Facing the Giants

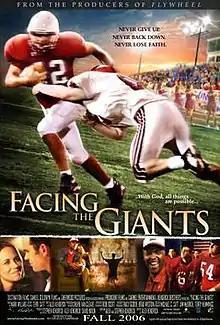
Theatrical release poster

Facing the Giants is a 2006 American Christian drama sports film directed by and starring Alex Kendrick. The supporting cast was composed of volunteers from Sherwood Baptist Church, and it is the second film that Sherwood Pictures has done. Shot in Albany, Georgia, the film tells an underdog story about American football from a Christian worldview. The film made $10.2 million on a $100,000 budget.